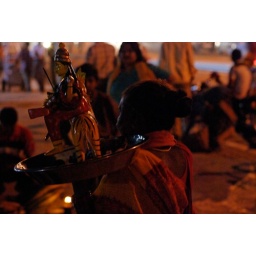
A beggar at Beach road in Visakhapatnam with a deity on the plate .